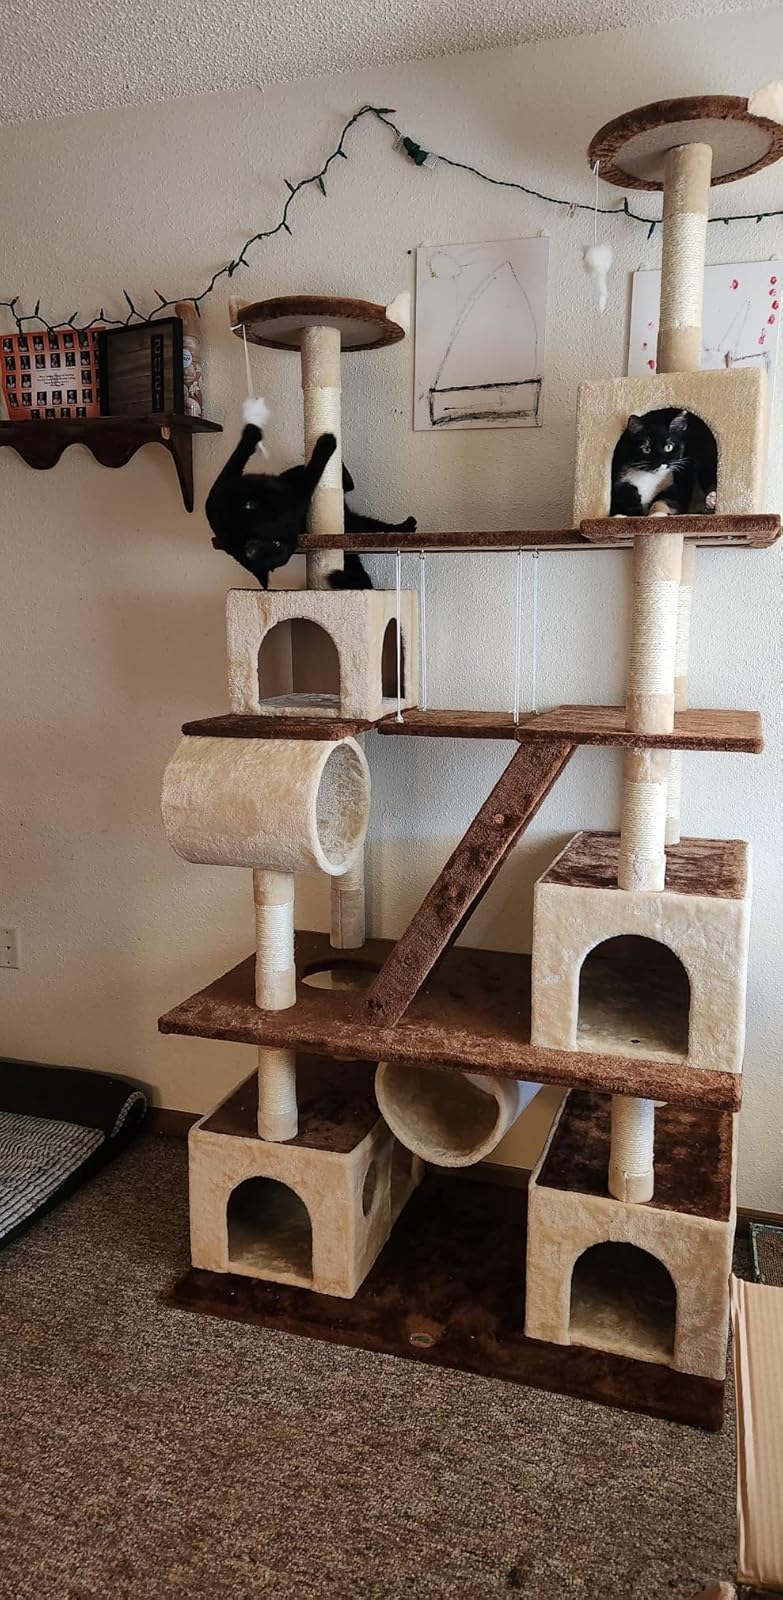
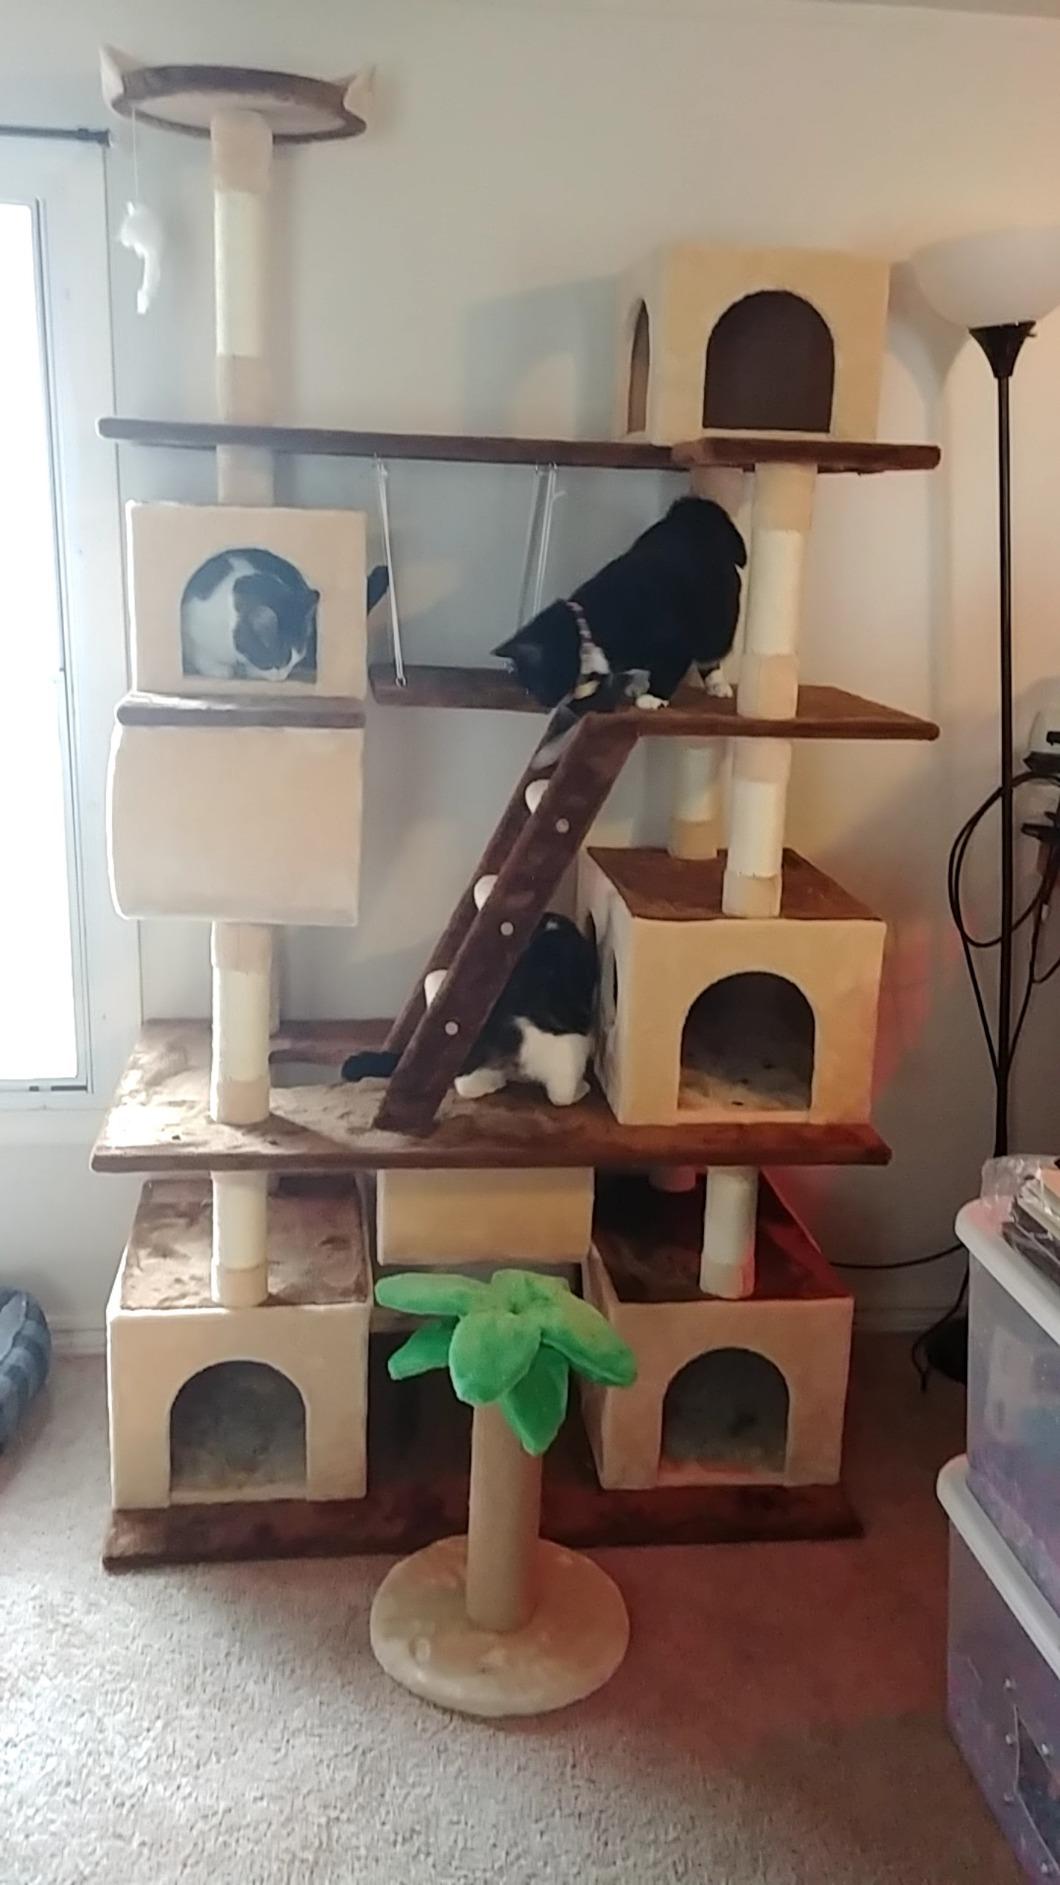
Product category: items_cat tree
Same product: yes